List of birds of the United States

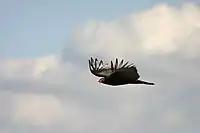
Turkey vulture

Cormorants are medium-to-large aquatic birds, usually with mainly dark plumage and areas of colored skin on the face. The bill is long, thin, and sharply hooked. Their feet are four-toed and webbed.